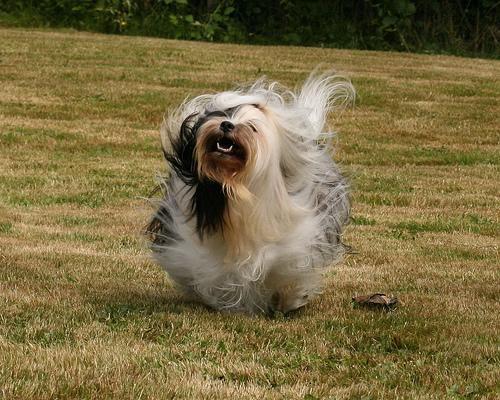
Tibetan_terrier